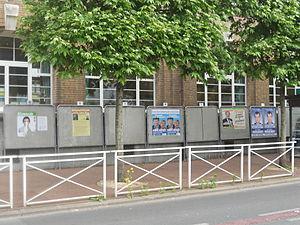
Panneaux de campagne électorale pour les législatives de 2012 en France, dans la 5e circonscription du Val-de-Marne.
Les élections législatives françaises de 2012 se tiennent sur deux tours les 10 et 17 juin 2012 avec pour but de renouveler pour cinq ans, selon un mode de scrutin uninominal majoritaire à deux tours, les 577 sièges de l'Assemblée nationale, chambre basse du Parlement français.